Living in the Material World (song)

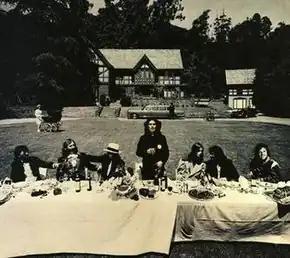
Inner gatefold image from the "Material World" album, showing Harrison and his fellow musicians at a Last Supper-style banquet; photo by Ken Marcus

Harrison refers to his years as a member of the Beatles. He names his former bandmates John Lennon, Paul McCartney and Ringo Starr in a verse that introduces a humorous aspect into the narrative: